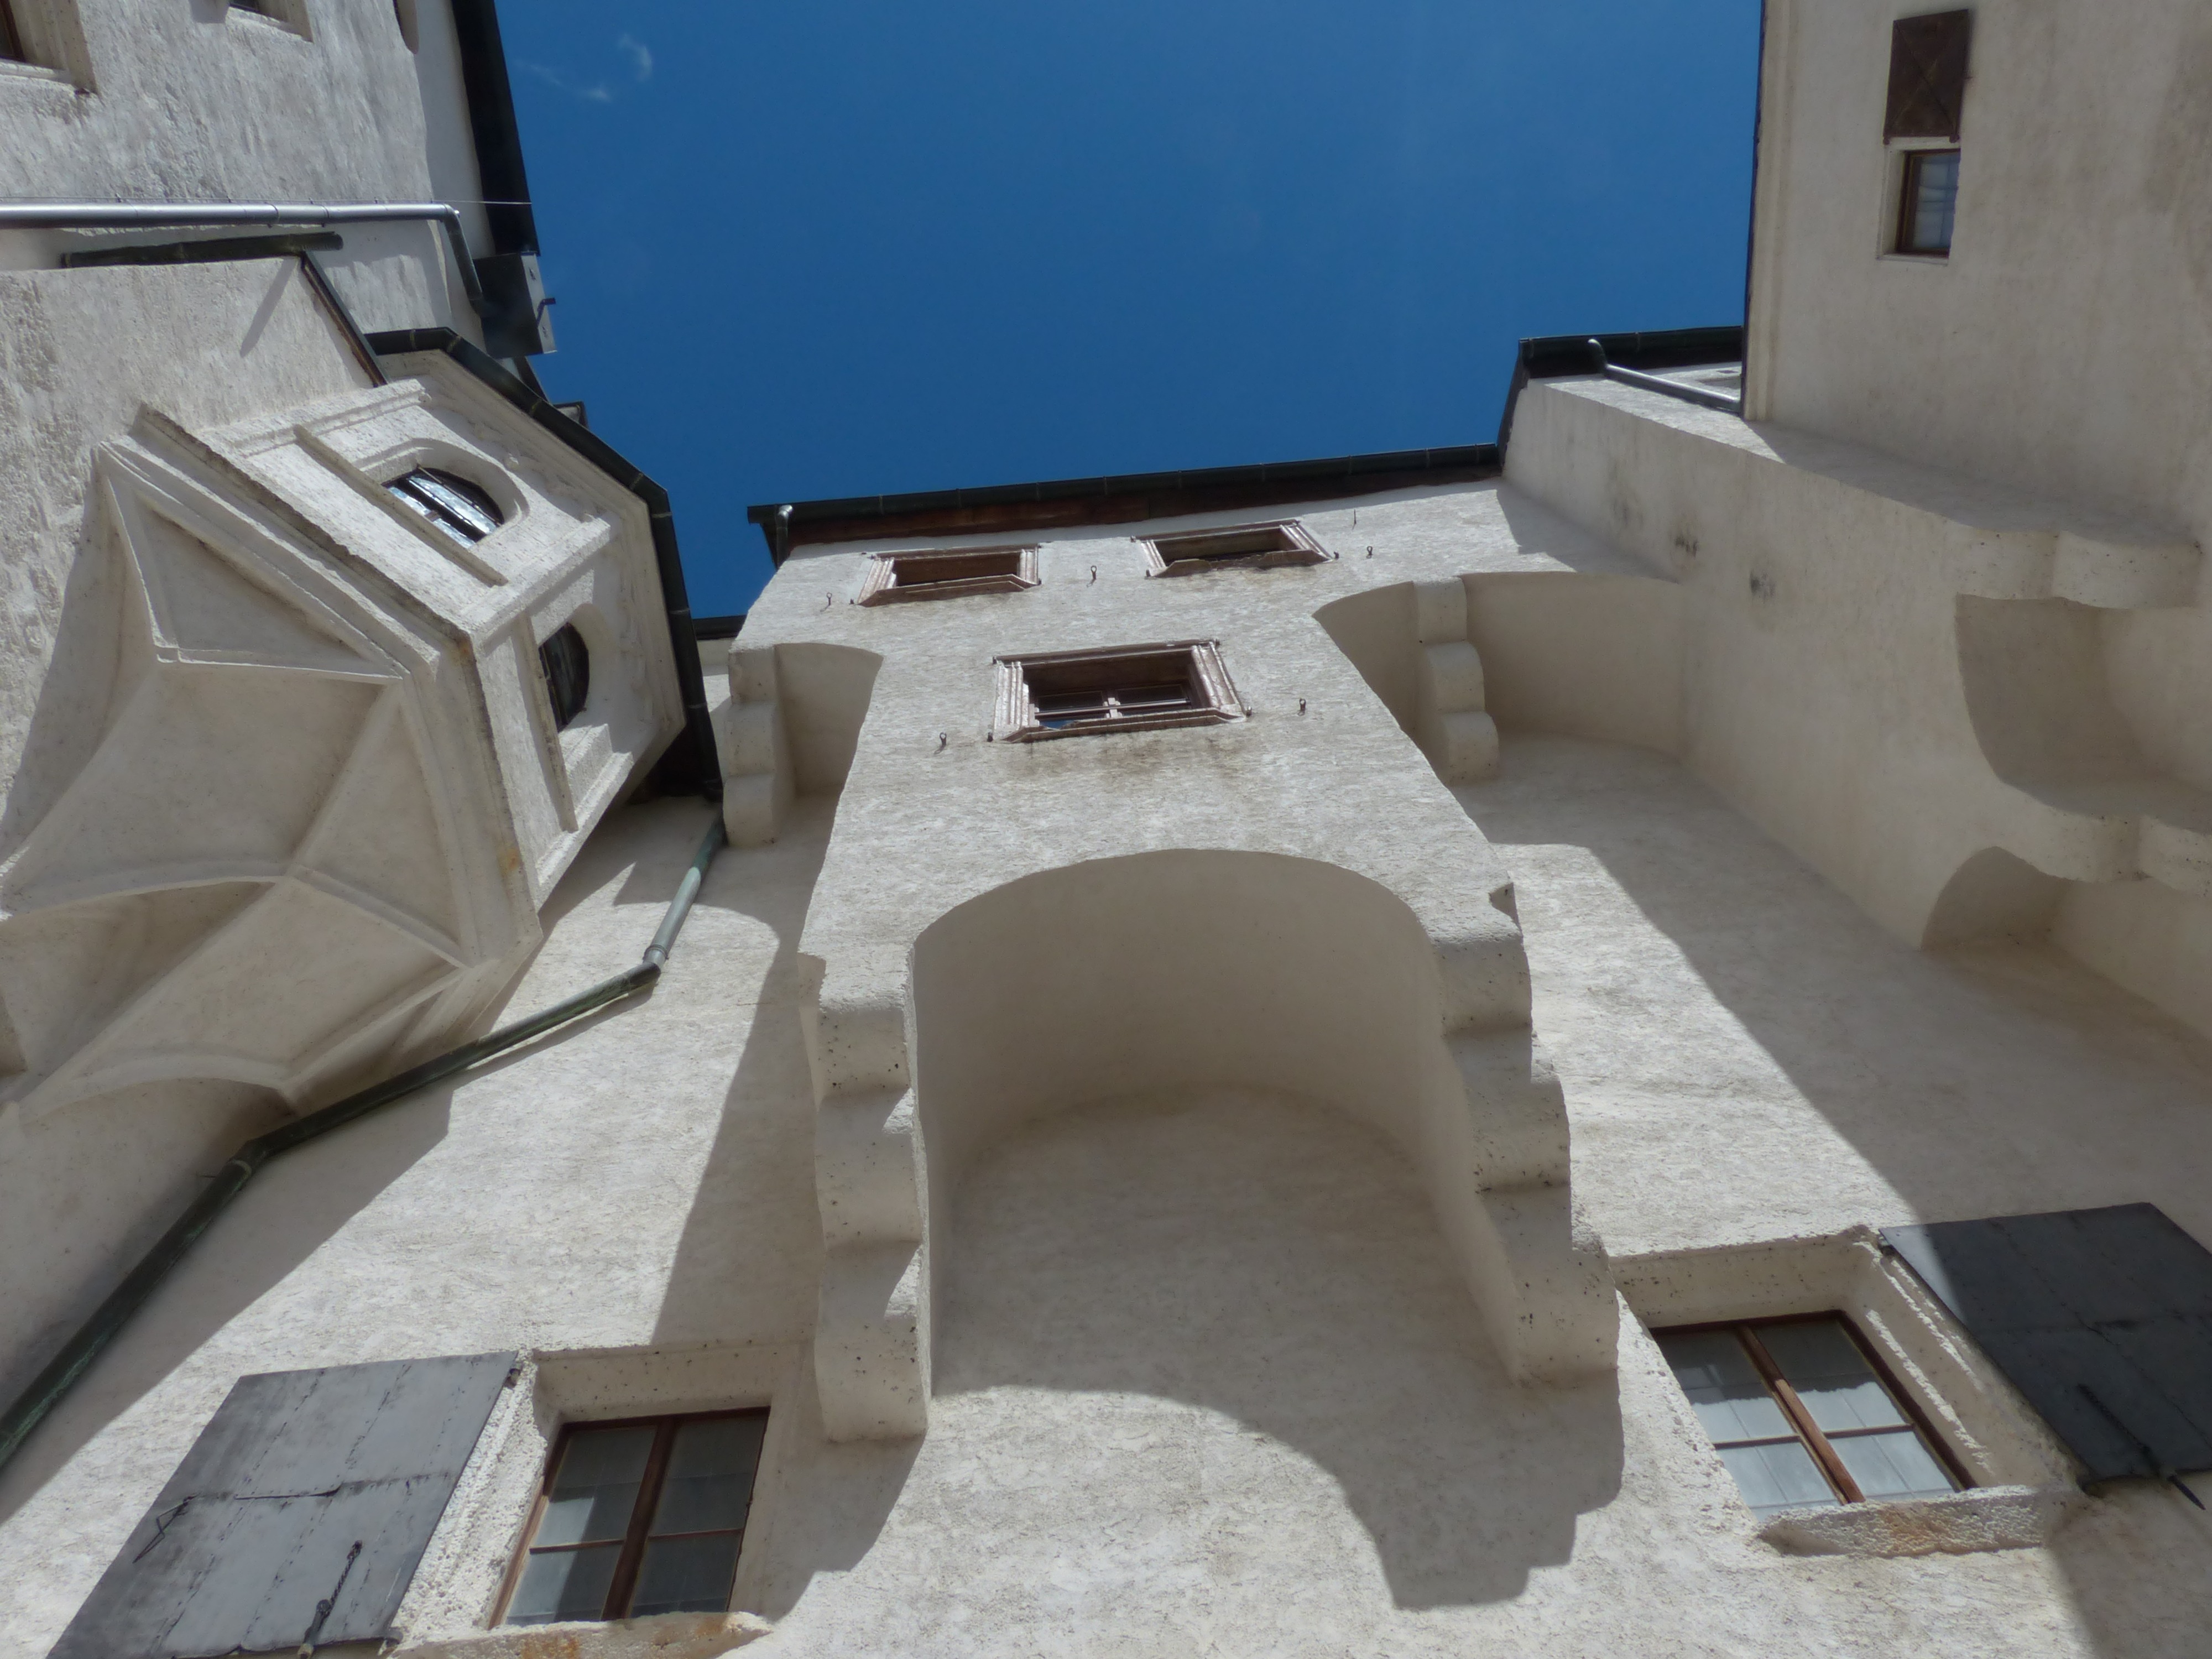
castle, landmark, furniture, bumper, austria, fortress, salzburg, hohensalzburg fortress, automotive exterior